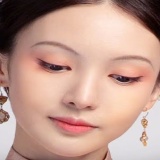
diễn viên Kim Thần